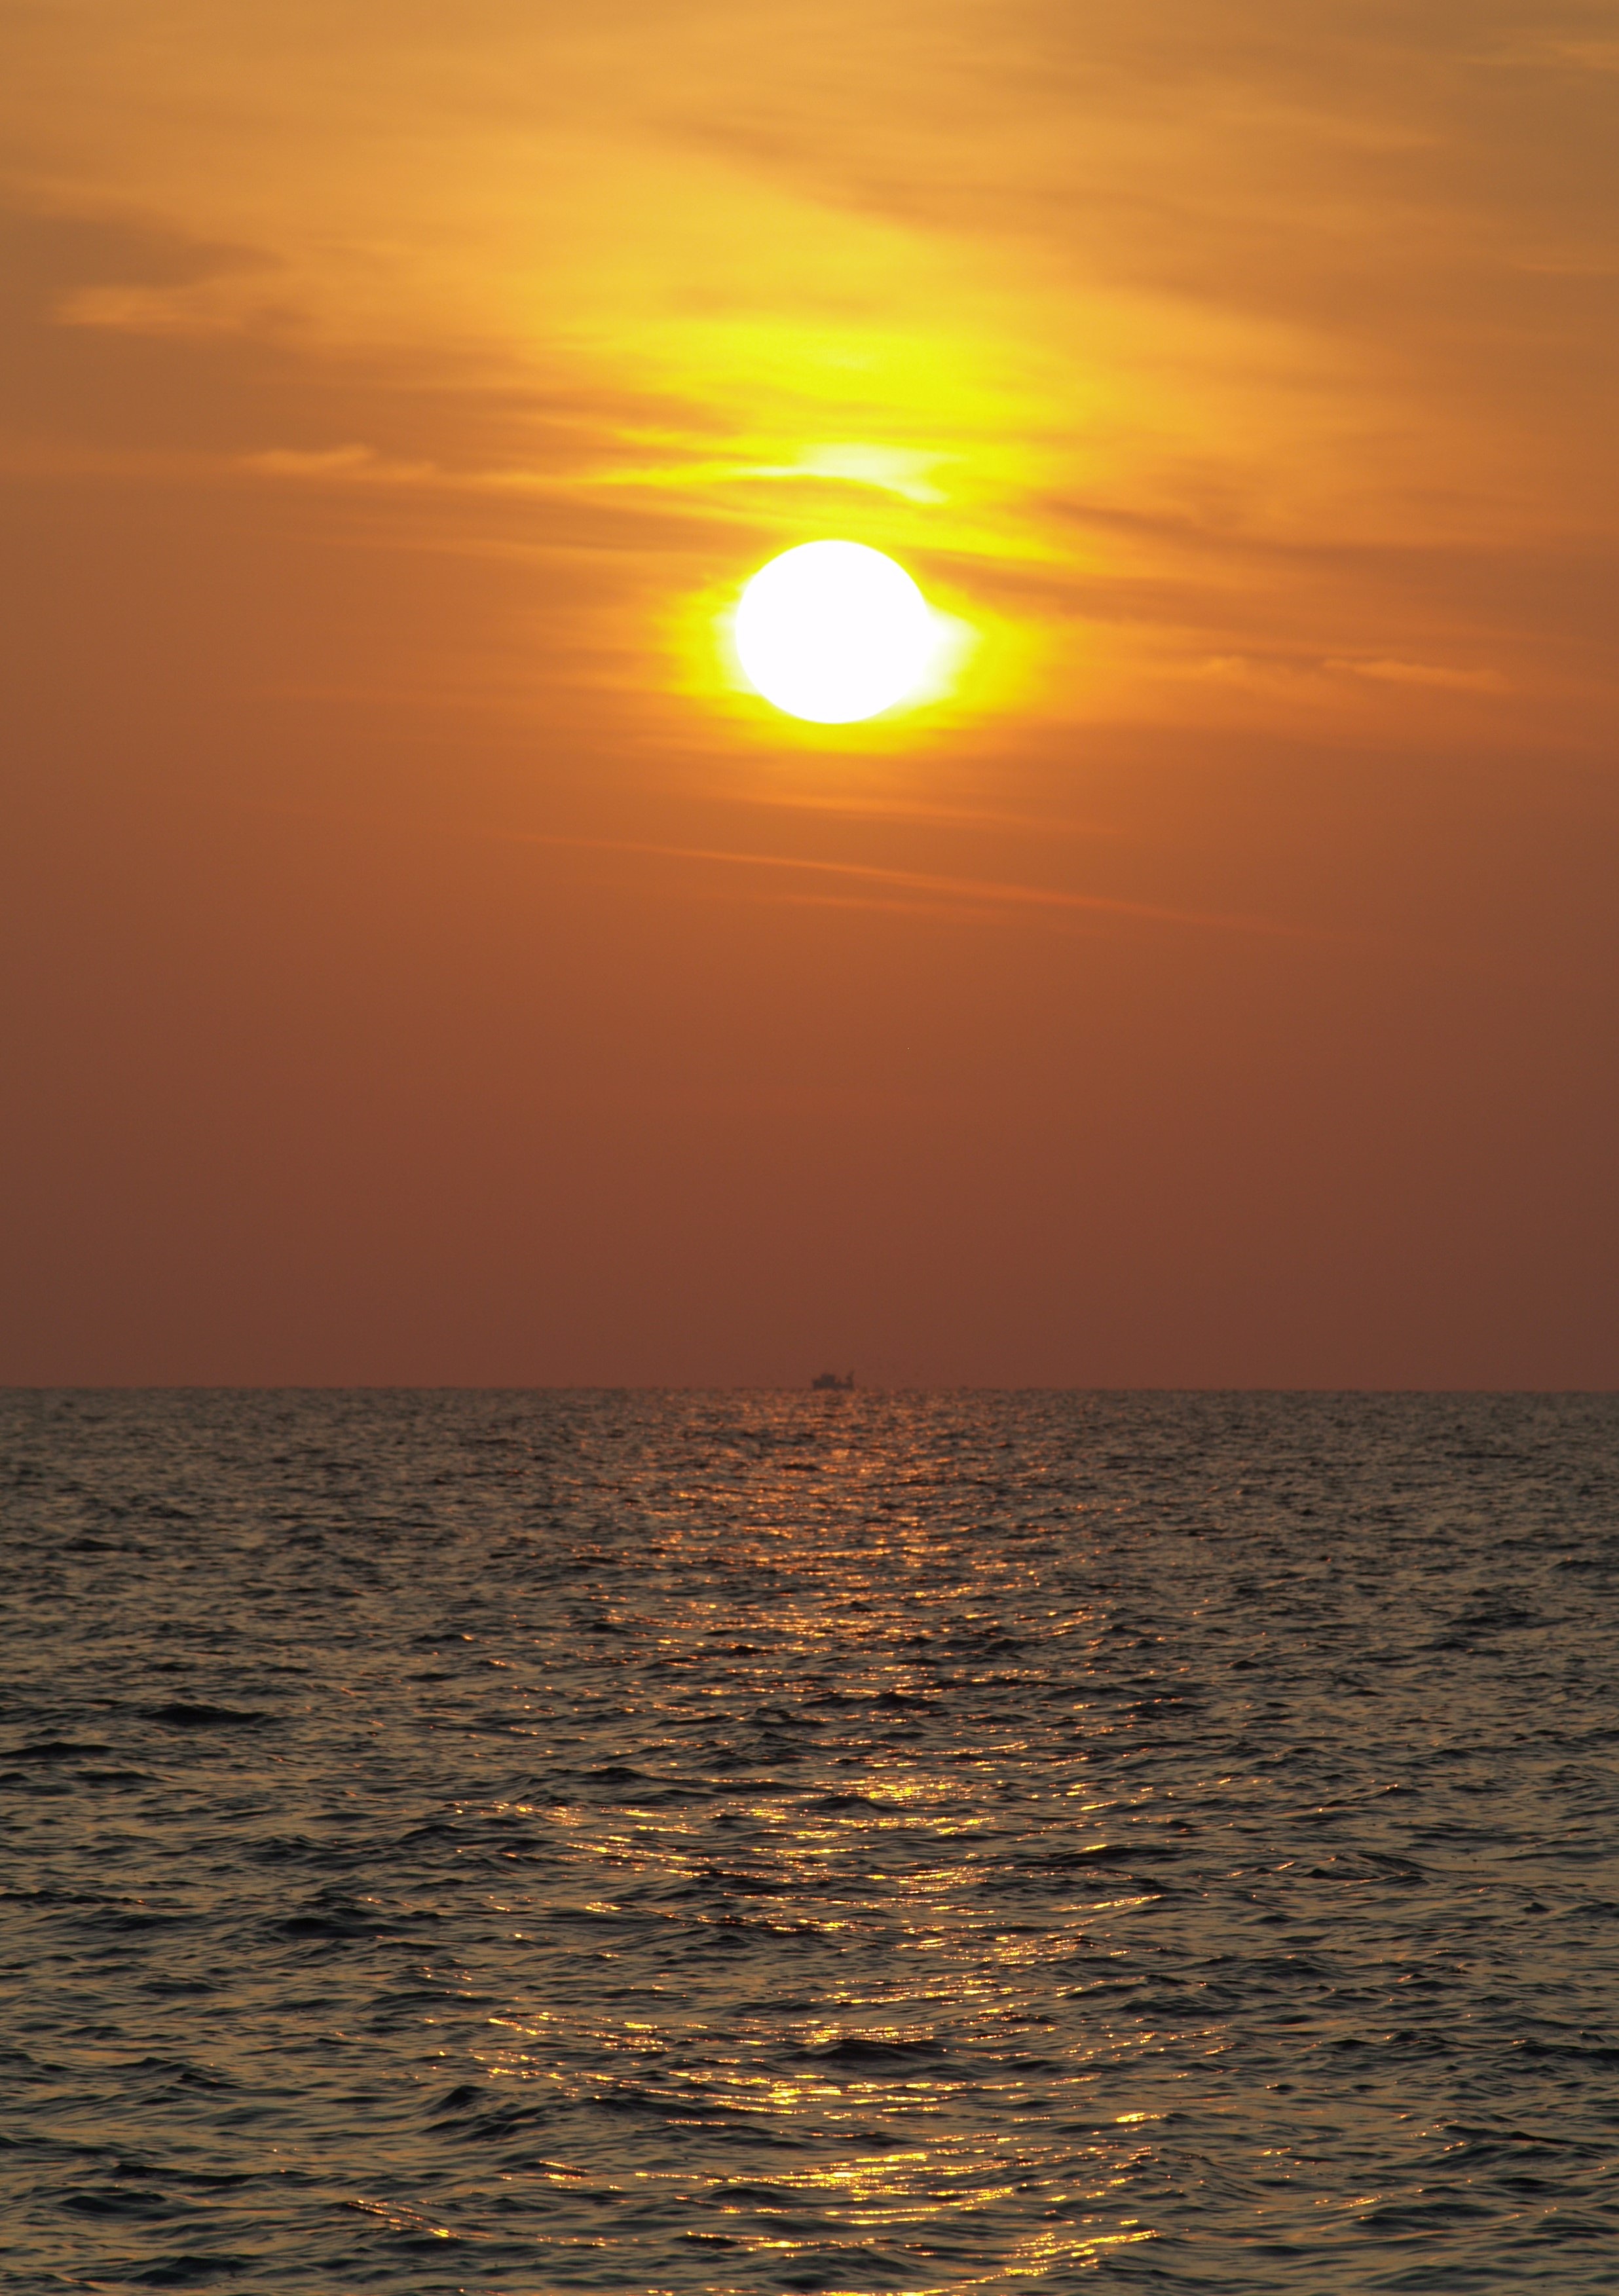
beach, sea, coast, ocean, horizon, sun, sunrise, sunset, sunlight, morning, shore, wave, dawn, dusk, evening, reflection, body of water, abendstimmung, afterglow, wind wave